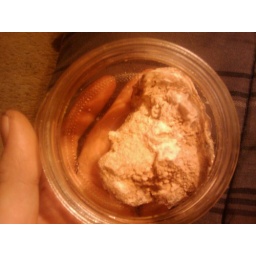
rock from the bottomless lake lazy lagoon in roswell new mexico